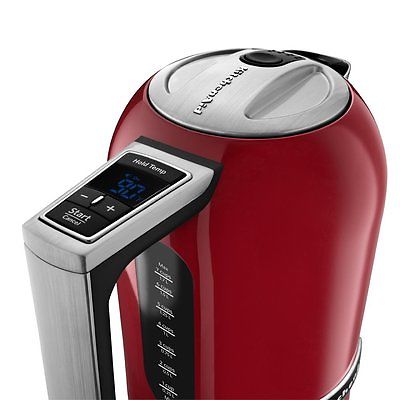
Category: kettle